Eurasian coot

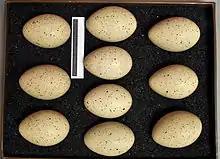
Eggs, Collection Museum Wiesbaden, Germany

The nest is a bulky structure that either floats on the water or is built in shallow water on a low or barely submerged stump or log, making a neat, large bowl. It is constructed of plant stems and leaves with a lining of finer material. Normally concealed in vegetation the nest can sometimes be placed in the open. It is built by both sexes with the male collecting most of the material which is incorporated by the female. The eggs are laid at daily intervals. The clutch usually contains between six and ten smooth and slightly glossy buff coloured eggs that are covered with black or dark brown speckles. On average they are and weigh . The eggs are incubated by both sexes beginning after the second egg is laid and hatch asynchronously after 21 to 24 days. The chicks are precocial and nidifugous. The chicks are covered with a black down. On the body the down has yellow hair-like tips. On the sides of the head, nape and throat the hair-like tips are longer and orange-red. Between the eyes and on the lores, the tips are red. The shield is bright red and the bill is red with a white tip. The young are brooded by the female for the first three to four days during which time food is brought by the male. The male also builds one or more platforms that is used for roosting and brooding the chicks. On leaving the nest, the brood is sometimes split up with each parent taking care of a separate group. The young can feed themselves when they are around 30 days and fledge at 55 to 60 days. Eurasian coots normally only have a single brood each year but in some areas such as Britain they will sometimes attempt a second brood. They first breed when they are one to two years old.